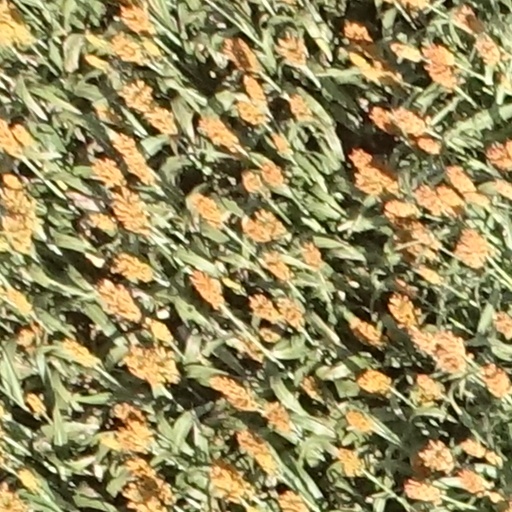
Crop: sorghum